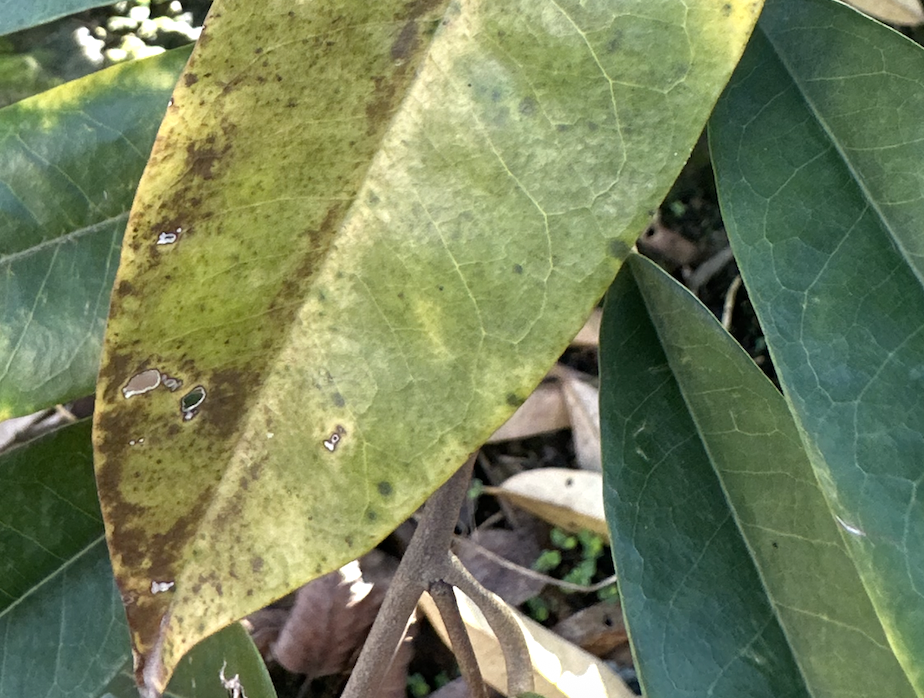
Label: sooty_mold